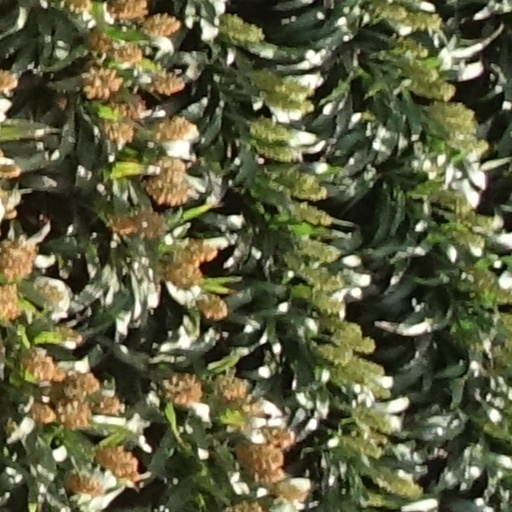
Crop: sorghum